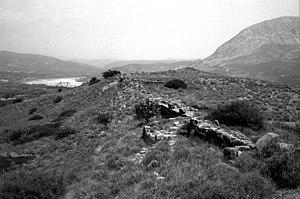
Le rempart Nord vu de l'extrémité de l'acropole de Calydon.
Calydon était une cité grecque d'Étolie. Le site de Calydon est facilement repérable. Il s'étend entre deux hauteurs formant, avec d'autres, une avancée au sud de l'Arakynthos. Quittant la route nationale, après avoir franchi le pont sur l'Évinos, on atteint, par un sentier, le sanctuaire du Laphrion, situé au sommet d'un promontoire rocheux bien visible.